Britta Holmström

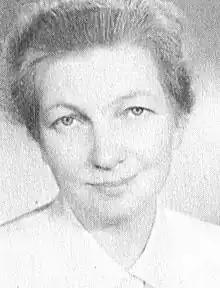
Britta Holmström

Britta Holmström née Ringius (8 April 1911 – 4 October 1992) was a Swedish philanthropist, aid worker and politician. She is remembered for organizing and providing humanitarian assistance for refugees, initially for Czechoslovak Jews in 1938. In May 1944, her efforts led to the founding of Inomeuropeisk Mission (IM) to further the work of assisting and saving refugees. She chaired the organization from 1947 and helped create centres in Sweden to house hundreds of refugees, including many from Nazi concentration camps. IM's activities were later extended to other parts of the world when it became known as Individuell Människohjälp (Individual Humanitarian Help). Holmström received several significant awards for her work and was put forward more than once as a candidate for the Nobel Peace Prize.